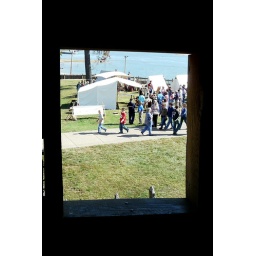
Looking out one of the windows of a building in the fort.